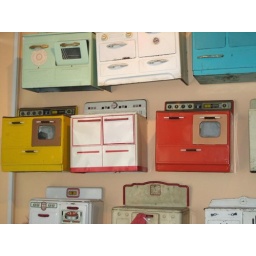
Miniature plastic stoves hang on the wall behind the cash register at The Range Cafe in Albuquerque.